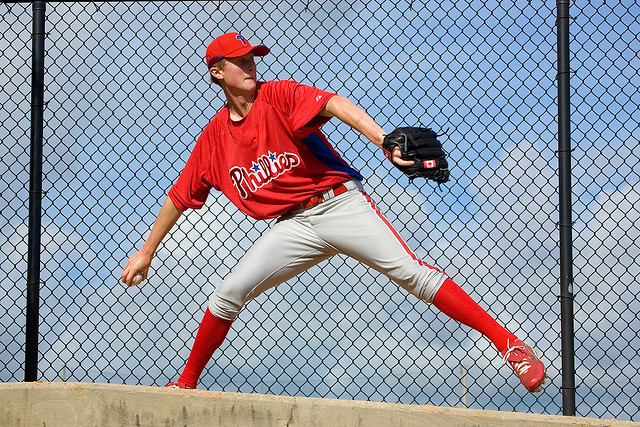
cầu thủ bóng chày đeo găng tay đang chuẩn bị ném bóng